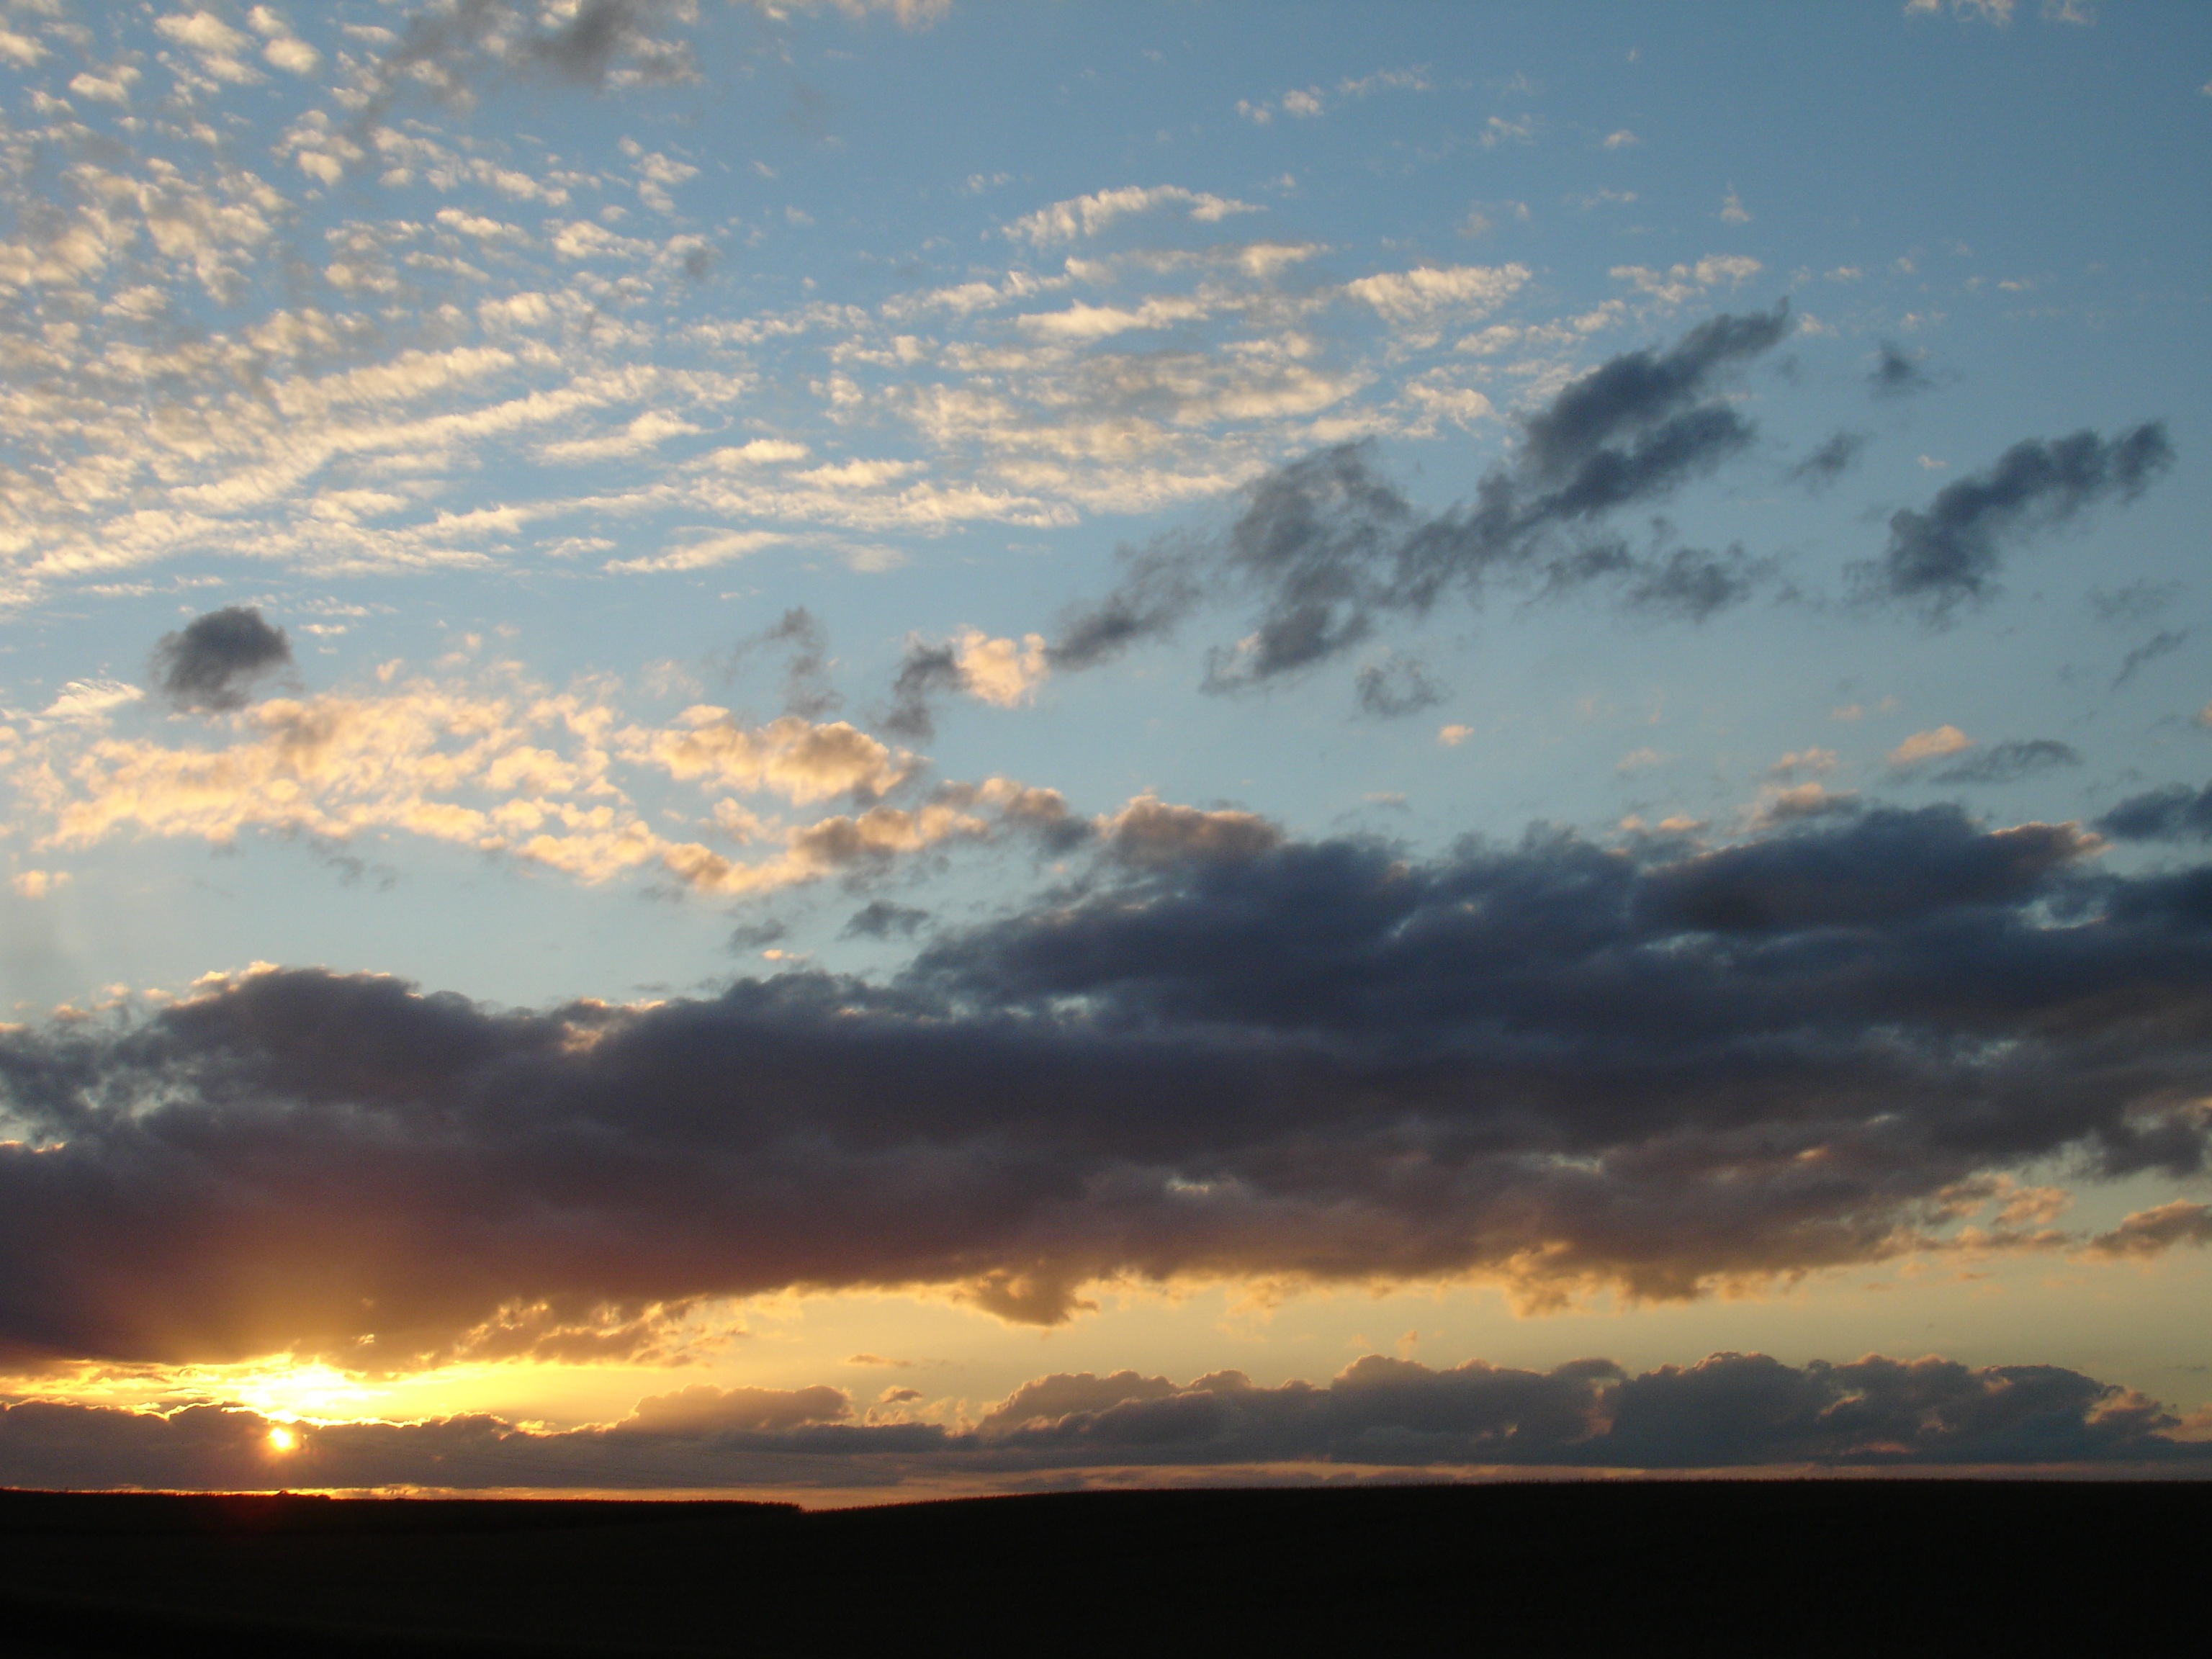
landscape, sea, nature, horizon, cloud, sky, sunshine, sun, sunrise, sunset, sunlight, morning, dawn, atmosphere, summer, dusk, evening, cumulus, sunny, afterglow, meteorological phenomenon, red sky at morning